Acceptance in lieu

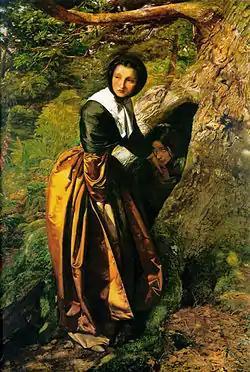
"The Proscribed Royalist" by John Everett Millais was acquired by the government through the scheme in 2009

Acceptance in lieu (AiL) is a provision in British tax law under which inheritance tax debts can be written off in exchange for the acquisition of objects of national importance. It was originally established by Chancellor of the Exchequer David Lloyd George as a means for the wealthy to pay the increased estate taxes imposed by his People's Budget of 1909 but had its roots in similar schemes dating to the late 19th century. It has developed from the early years, when it was used mainly as a means for the aristocracy to dispose of country estates to the National Trust, to the modern day, when it is more associated with the transfer of works of art, antiquities and archive material to museums. The scheme is administered by Arts Council England, a non-departmental public body of the Department for Culture, Media and Sport. The scheme has brought many houses, works of art and other collections into publicly accessible institutions when they would otherwise have gone to auction. In April 2013 the Cultural Gifts Scheme was started which allows taxpayers to make a donation of art in return for a credit on income tax, capital gains tax or corporation tax. The Cultural Gifts Scheme is also administered by Arts Council England and is reported jointly with the Acceptance in Lieu scheme.